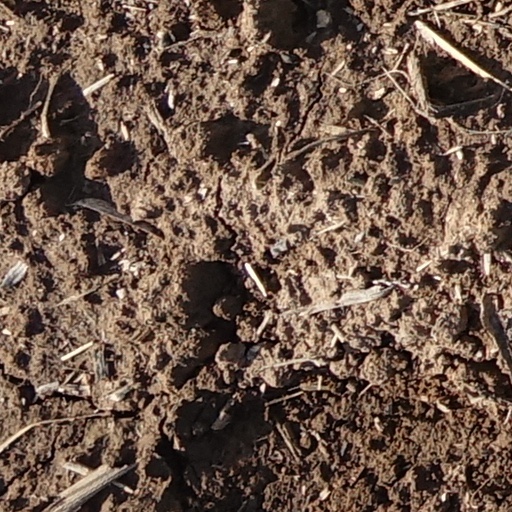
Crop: wheat